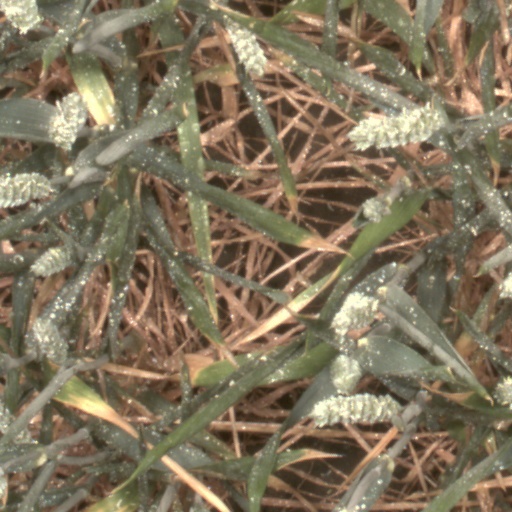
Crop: wheat